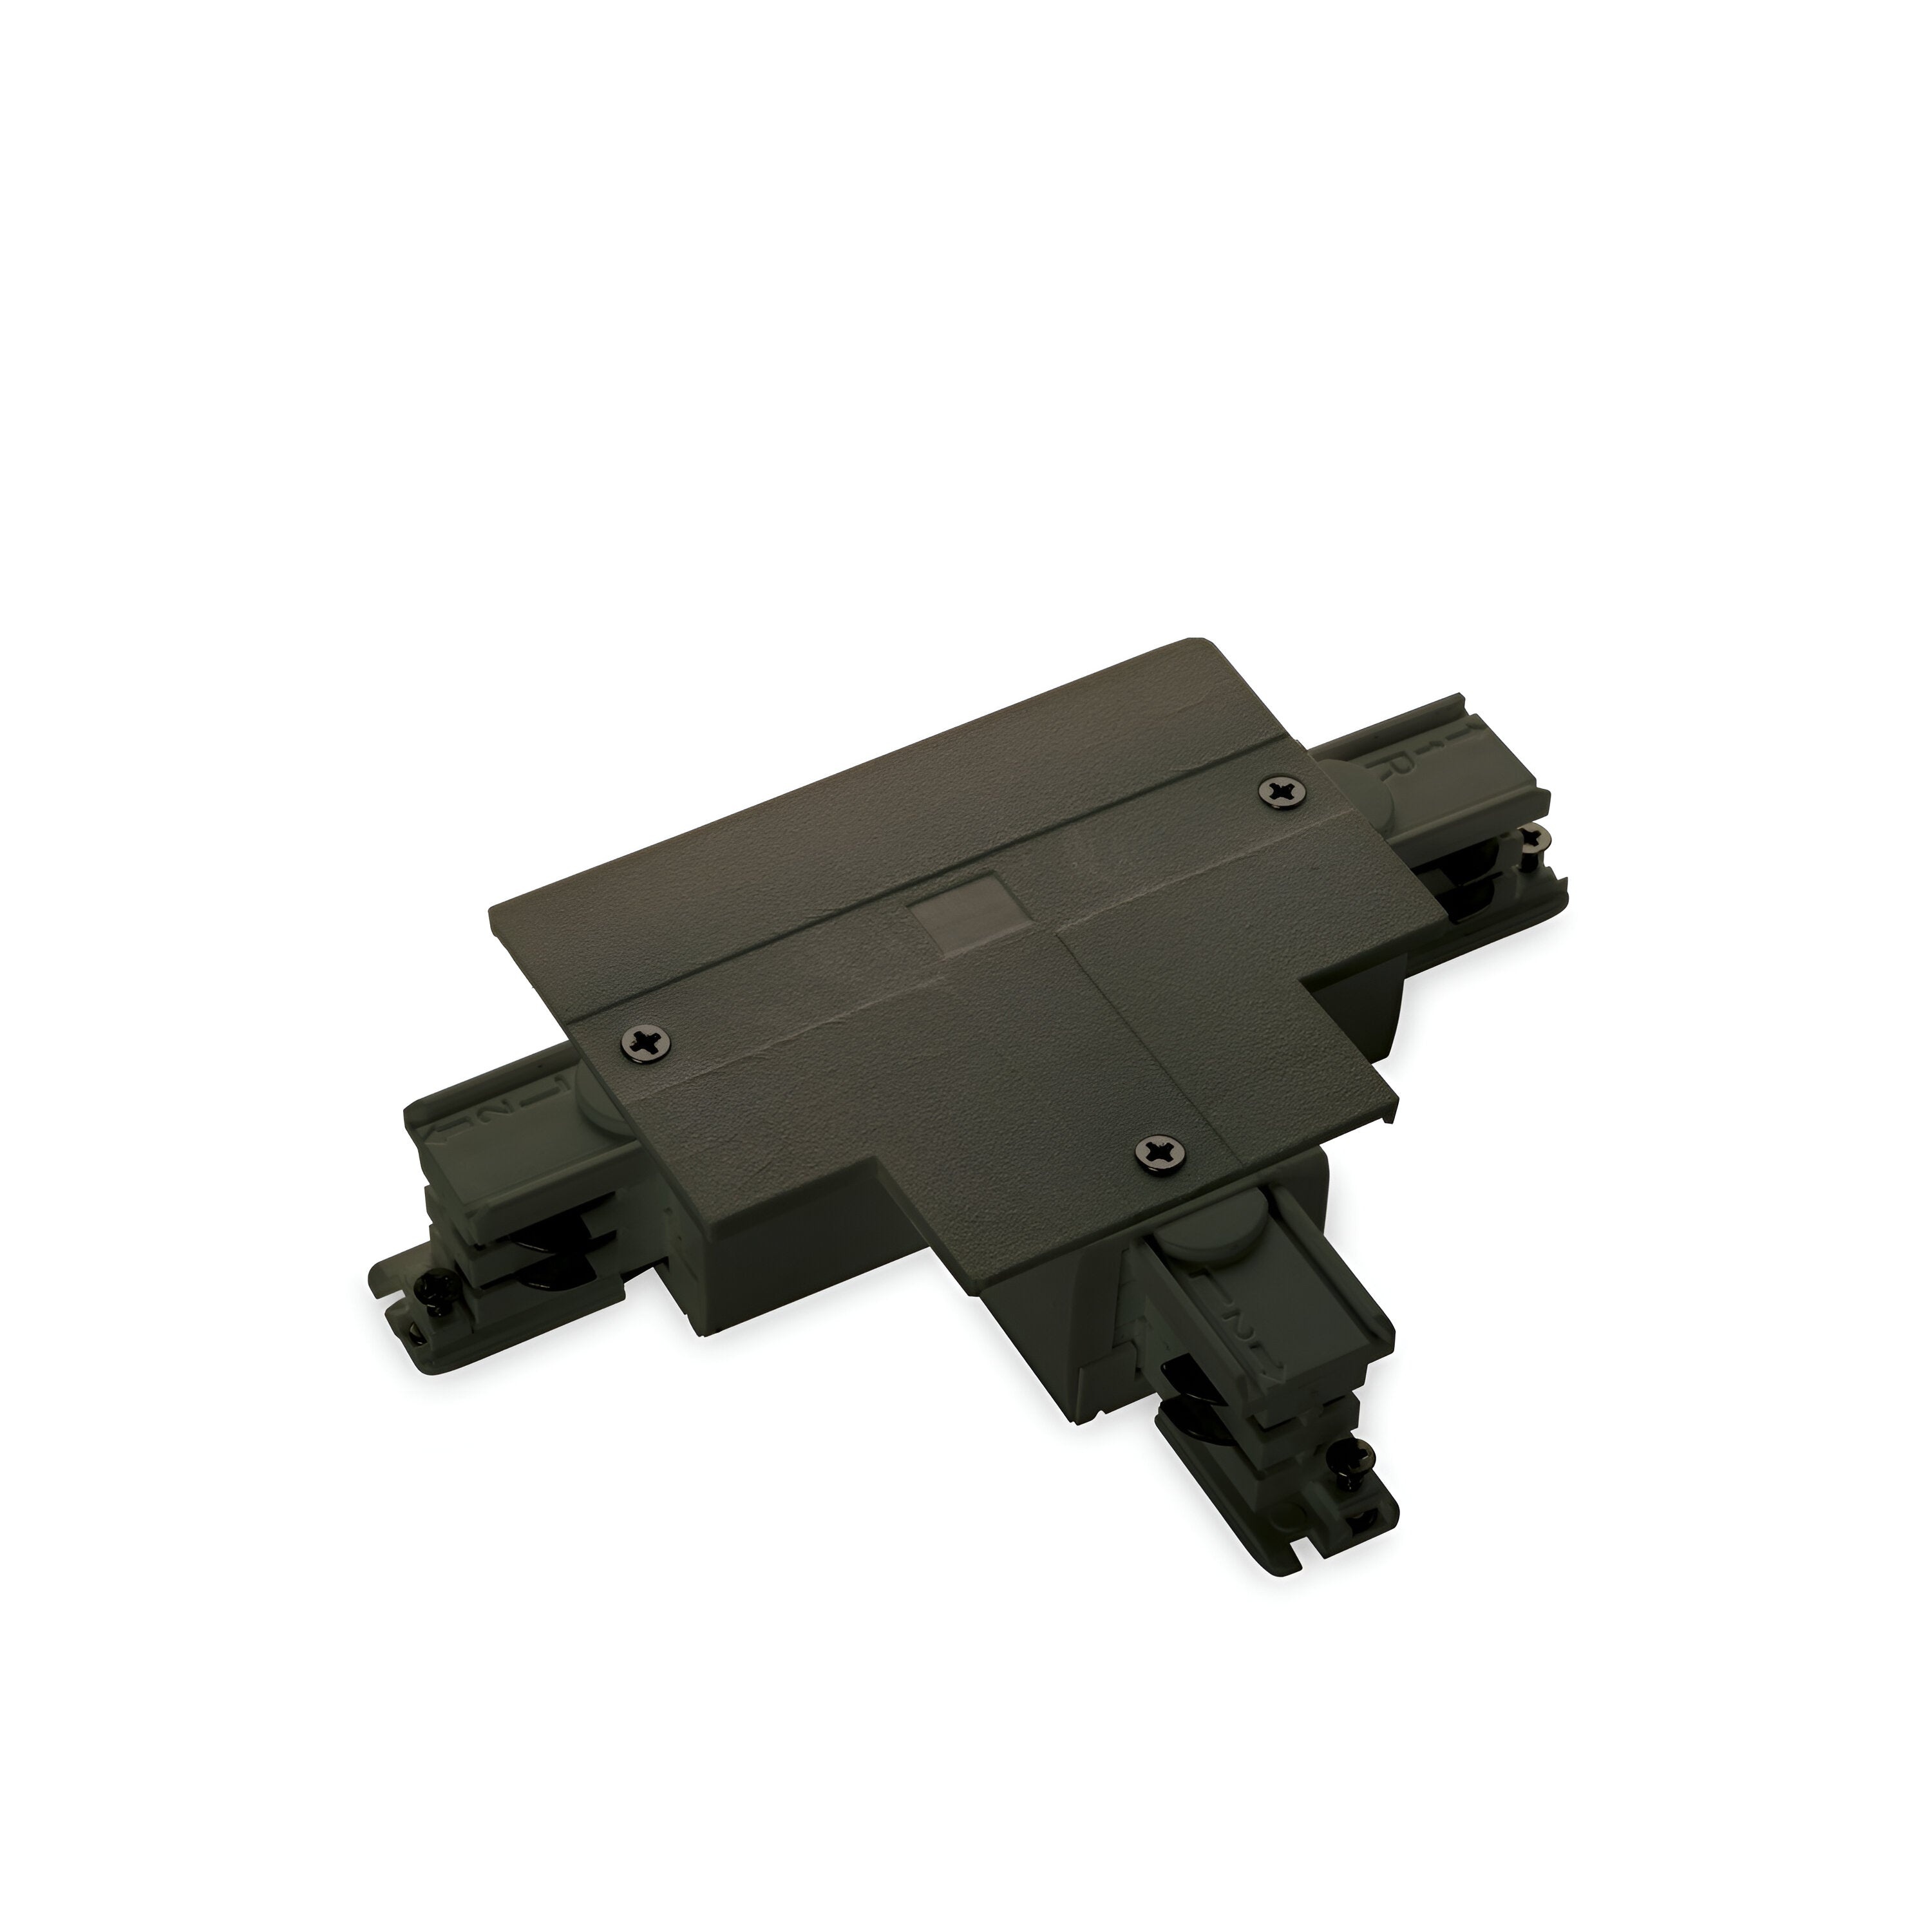
Brillia 3-Phase T-Connector Track Right - On-Off, Black
Description The Brillia T-Connector Track Right in black is a functional solution for expanding your lighting setup. Made from durable plastic, this connector allows you to efficiently control your lighting with its simple on-off capability. Perfect for those seeking easy integration within their 3-phase track lighting system, this connector fits seamlessly with other track components. Designed for convenience and reliability, it's suitable for both residential and commercial applications where expanding or adjusting lighting is needed. With its practical design and reliable performance, this connector is a great addition to your lighting setup. Specification Length (mm) 168.5 Projection (mm) 67.5 Dimmable No IP Rating IP20 Warranty 5 Years
Brand: Ideal Lux
Category: Home & Garden > Lighting > Track Lighting > Track Lighting Accessories > Power Feeds